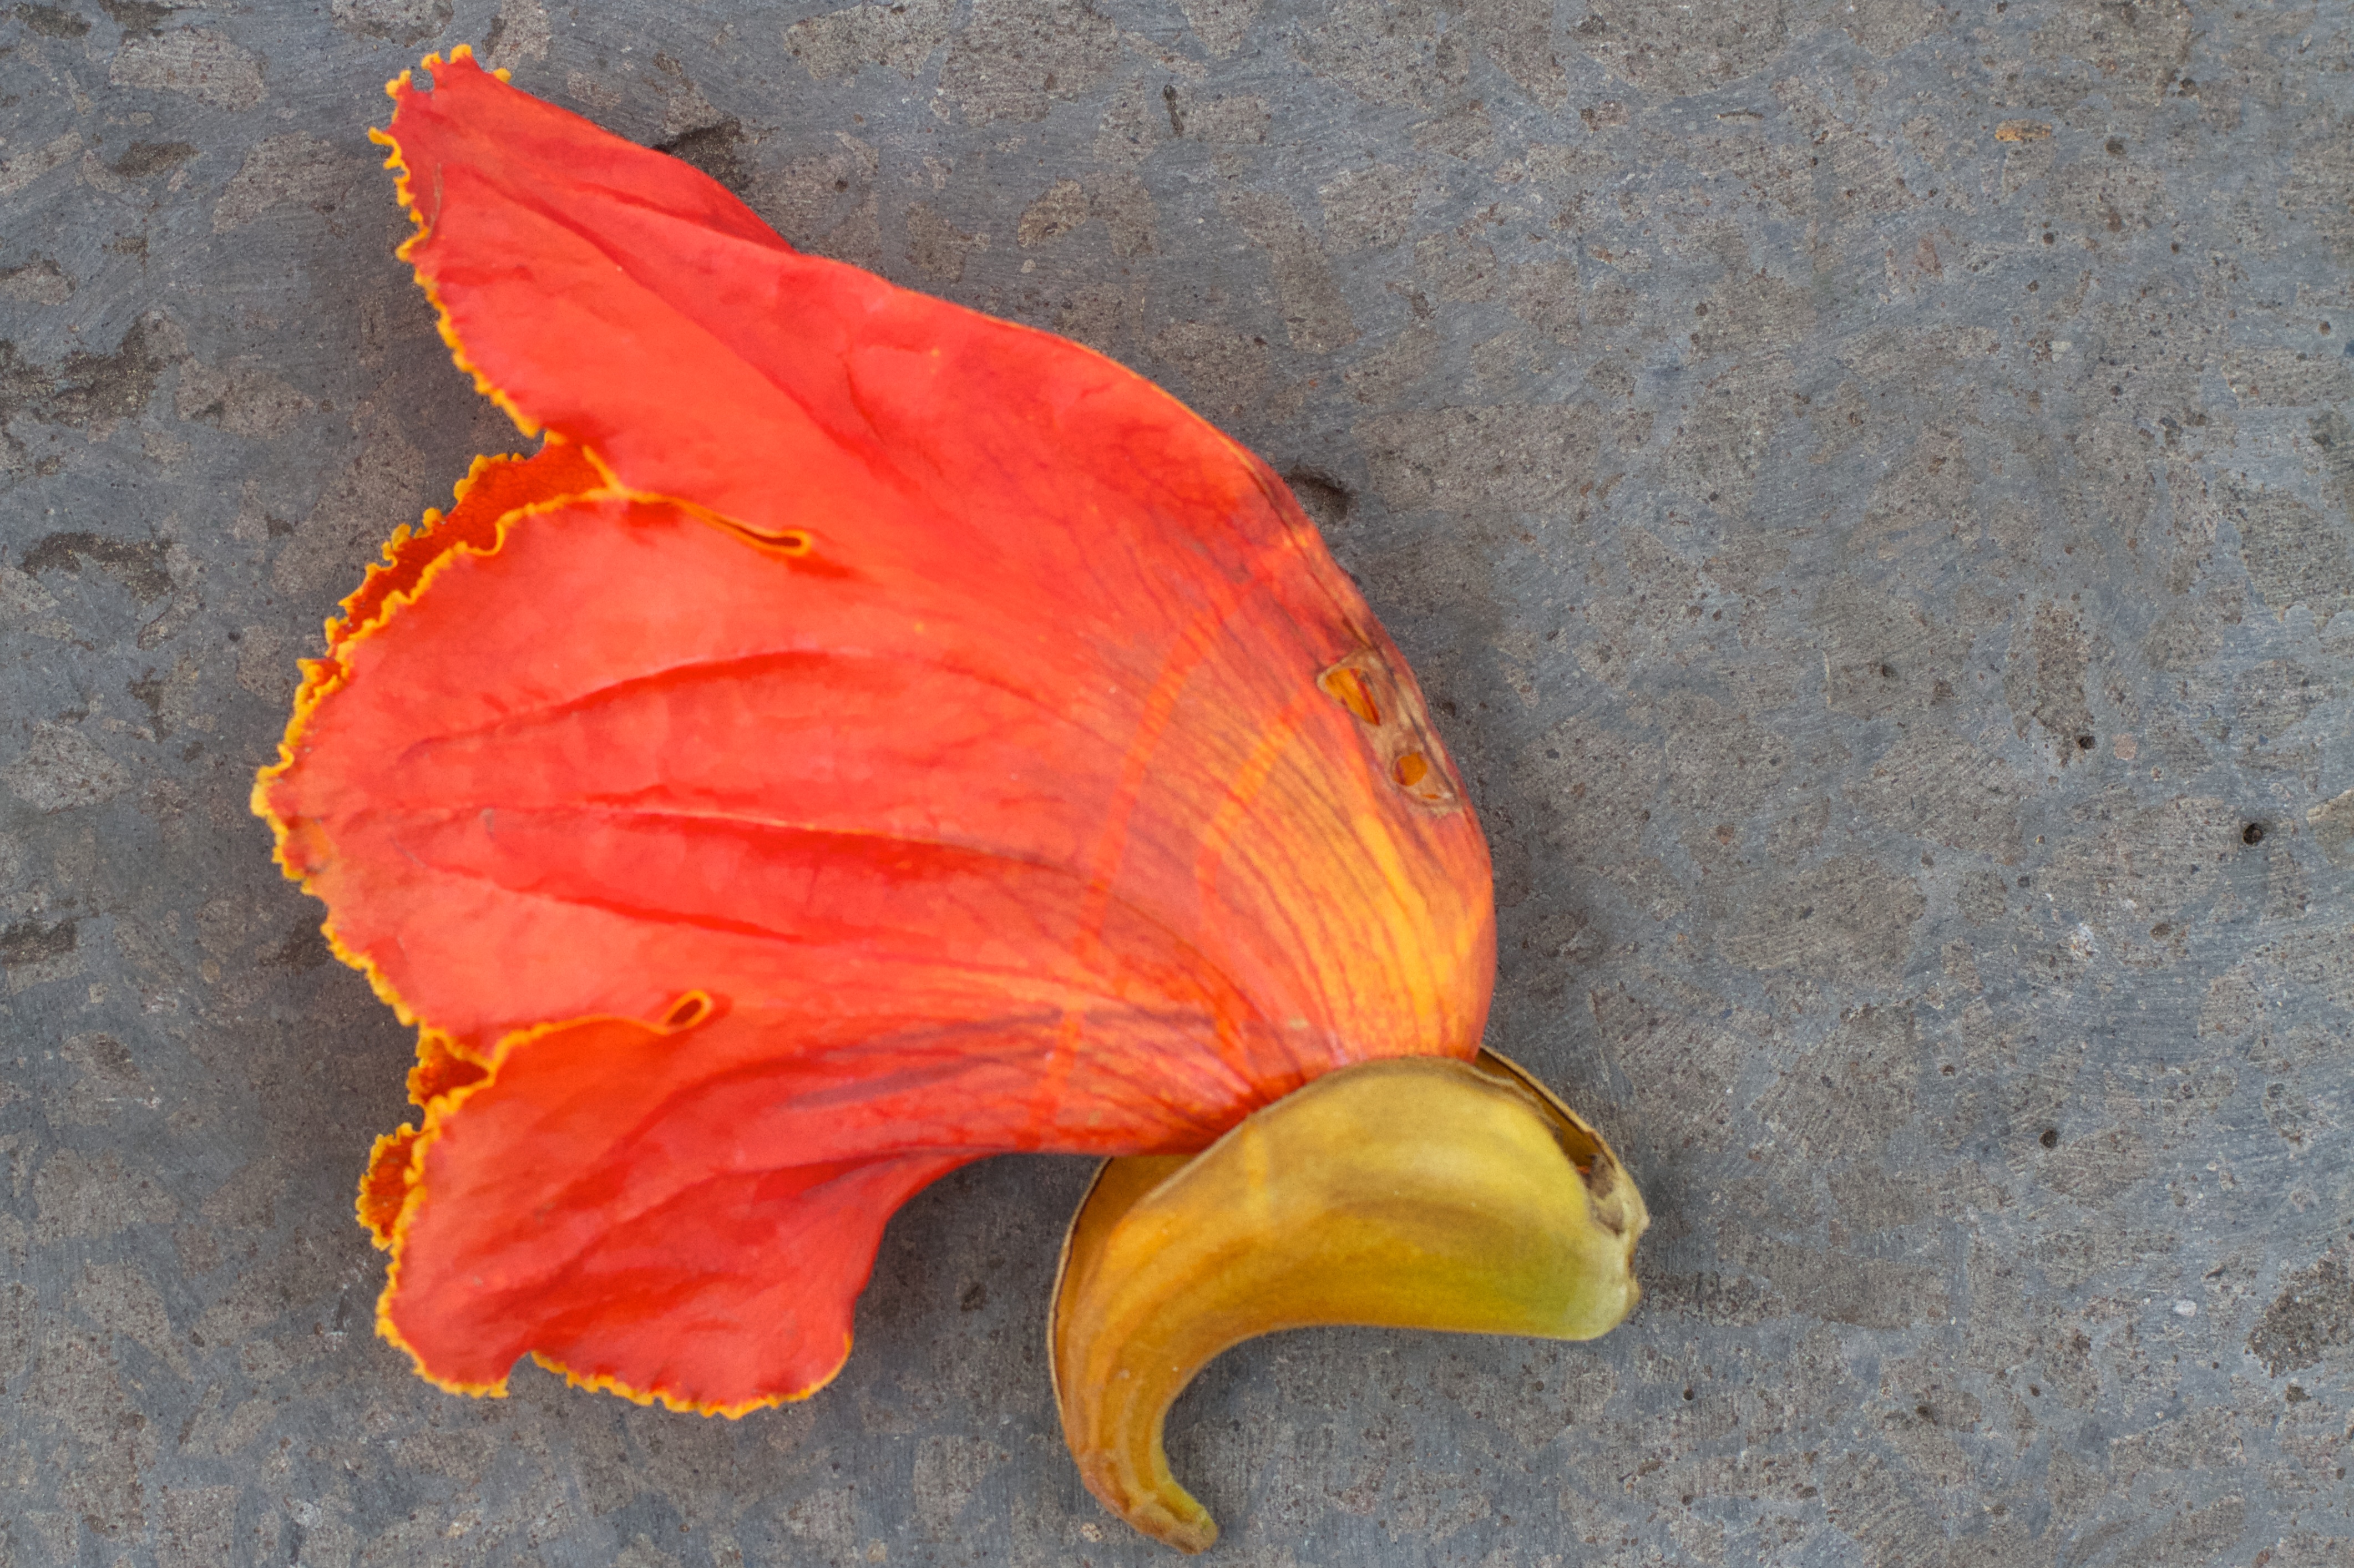
plant, leaf, flower, petal, red, produce, color, yellow, flora, macro photography, flowering plant, land plant